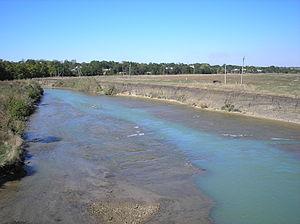
Le Yegorlyk est un cours d'eau de 448 km de long qui coule dans le sud-ouest de la Russie. Il est un affluent du Manytch dans le bassin du Don.